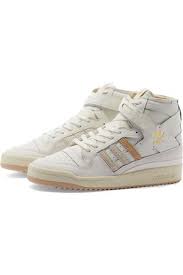
Label: Sneaker